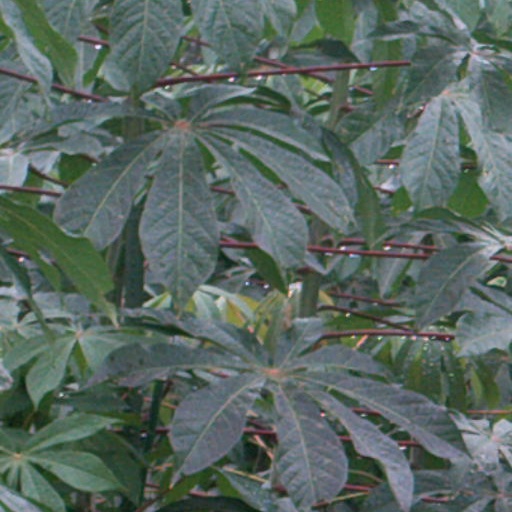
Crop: cassava